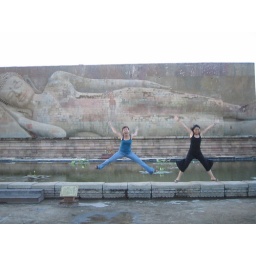
jump like flying squirrels...1,2,3...jump! look at her black pants (photo by wanda vanphou)